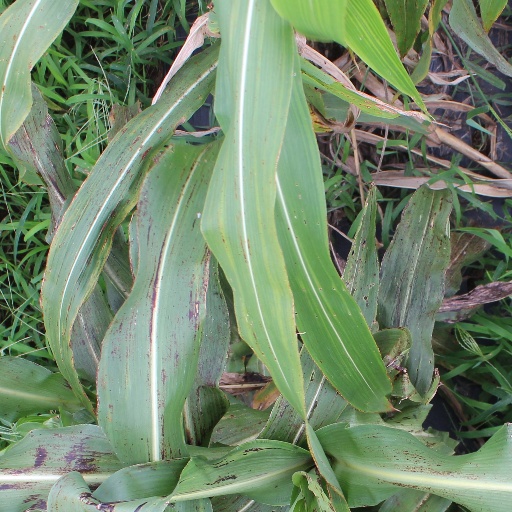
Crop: sorghum